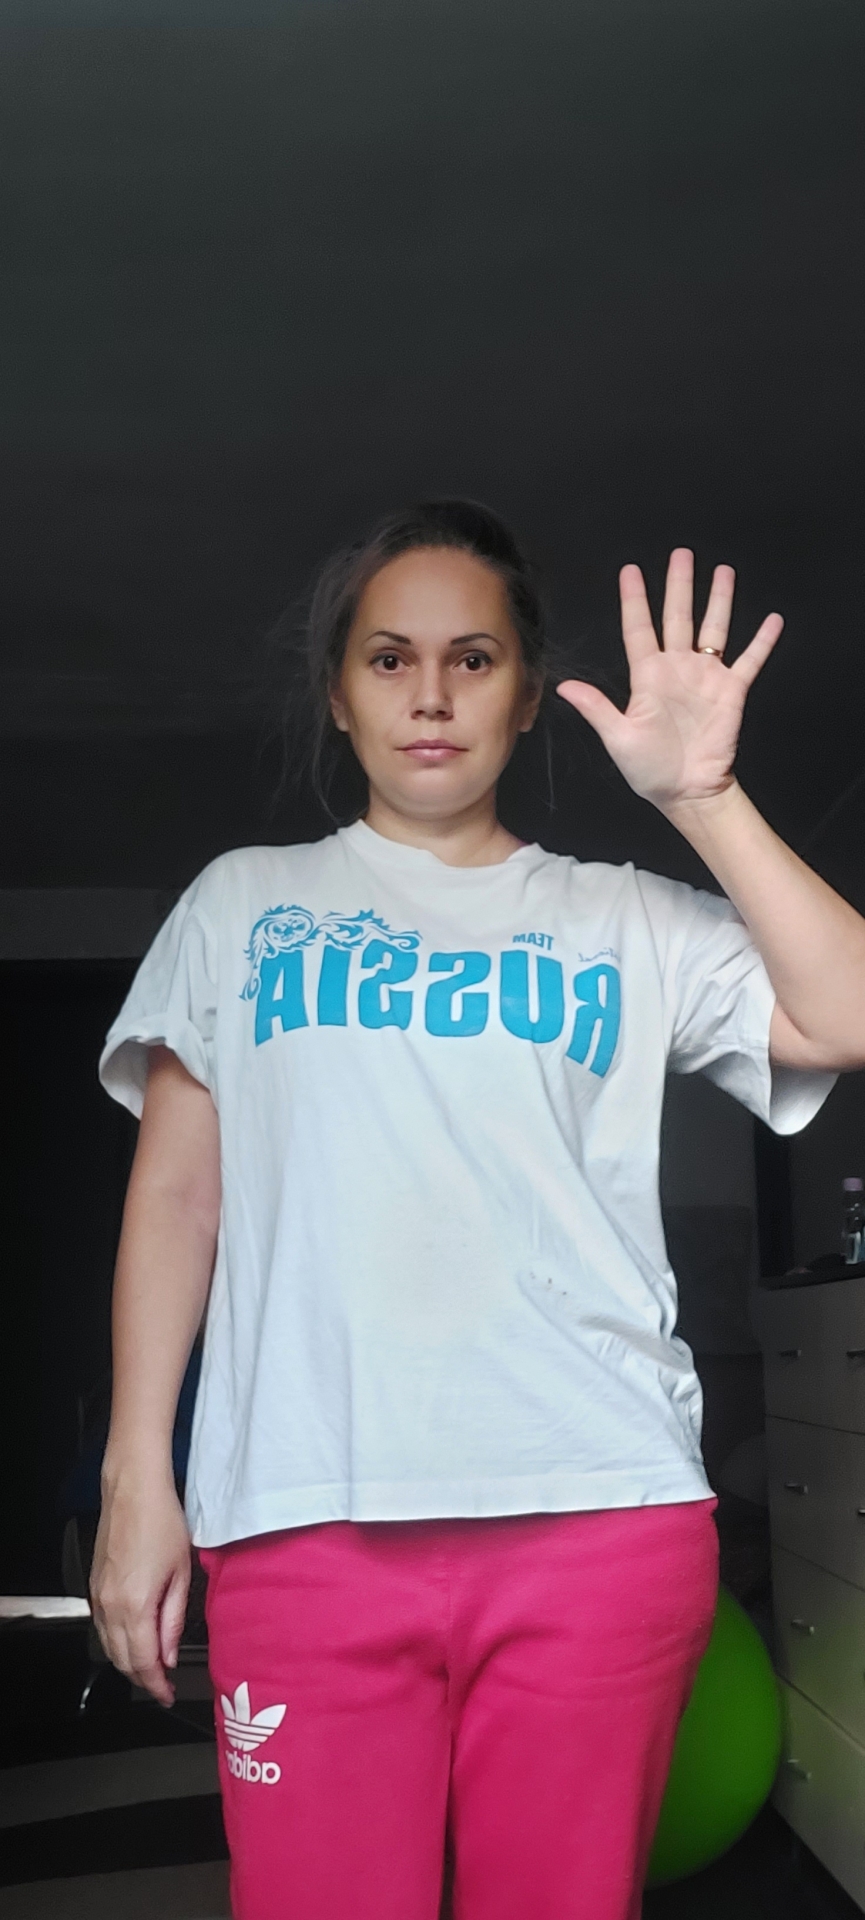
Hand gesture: palm